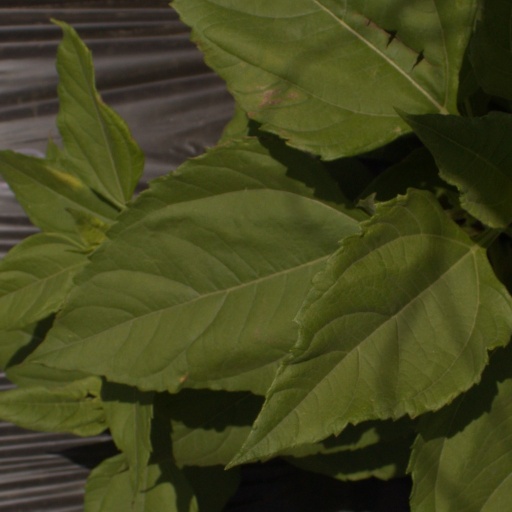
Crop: Jerusalem artichoke